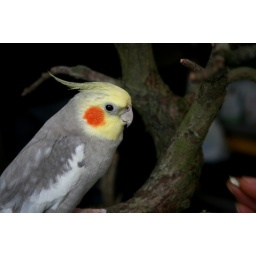
Cockatiel at pet &amp;amp; flower market near Notredam